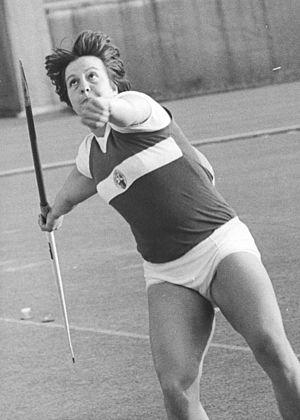
Ute Hommola, née le 20 janvier 1952 à Weißenborn, est une athlète allemande spécialiste du lancer du javelot. Elle concourait dans les années 1980 pour la République démocratique allemande et a remporté la médaille de bronze au lancer du javelot aux Jeux olympiques d'été de 1980.